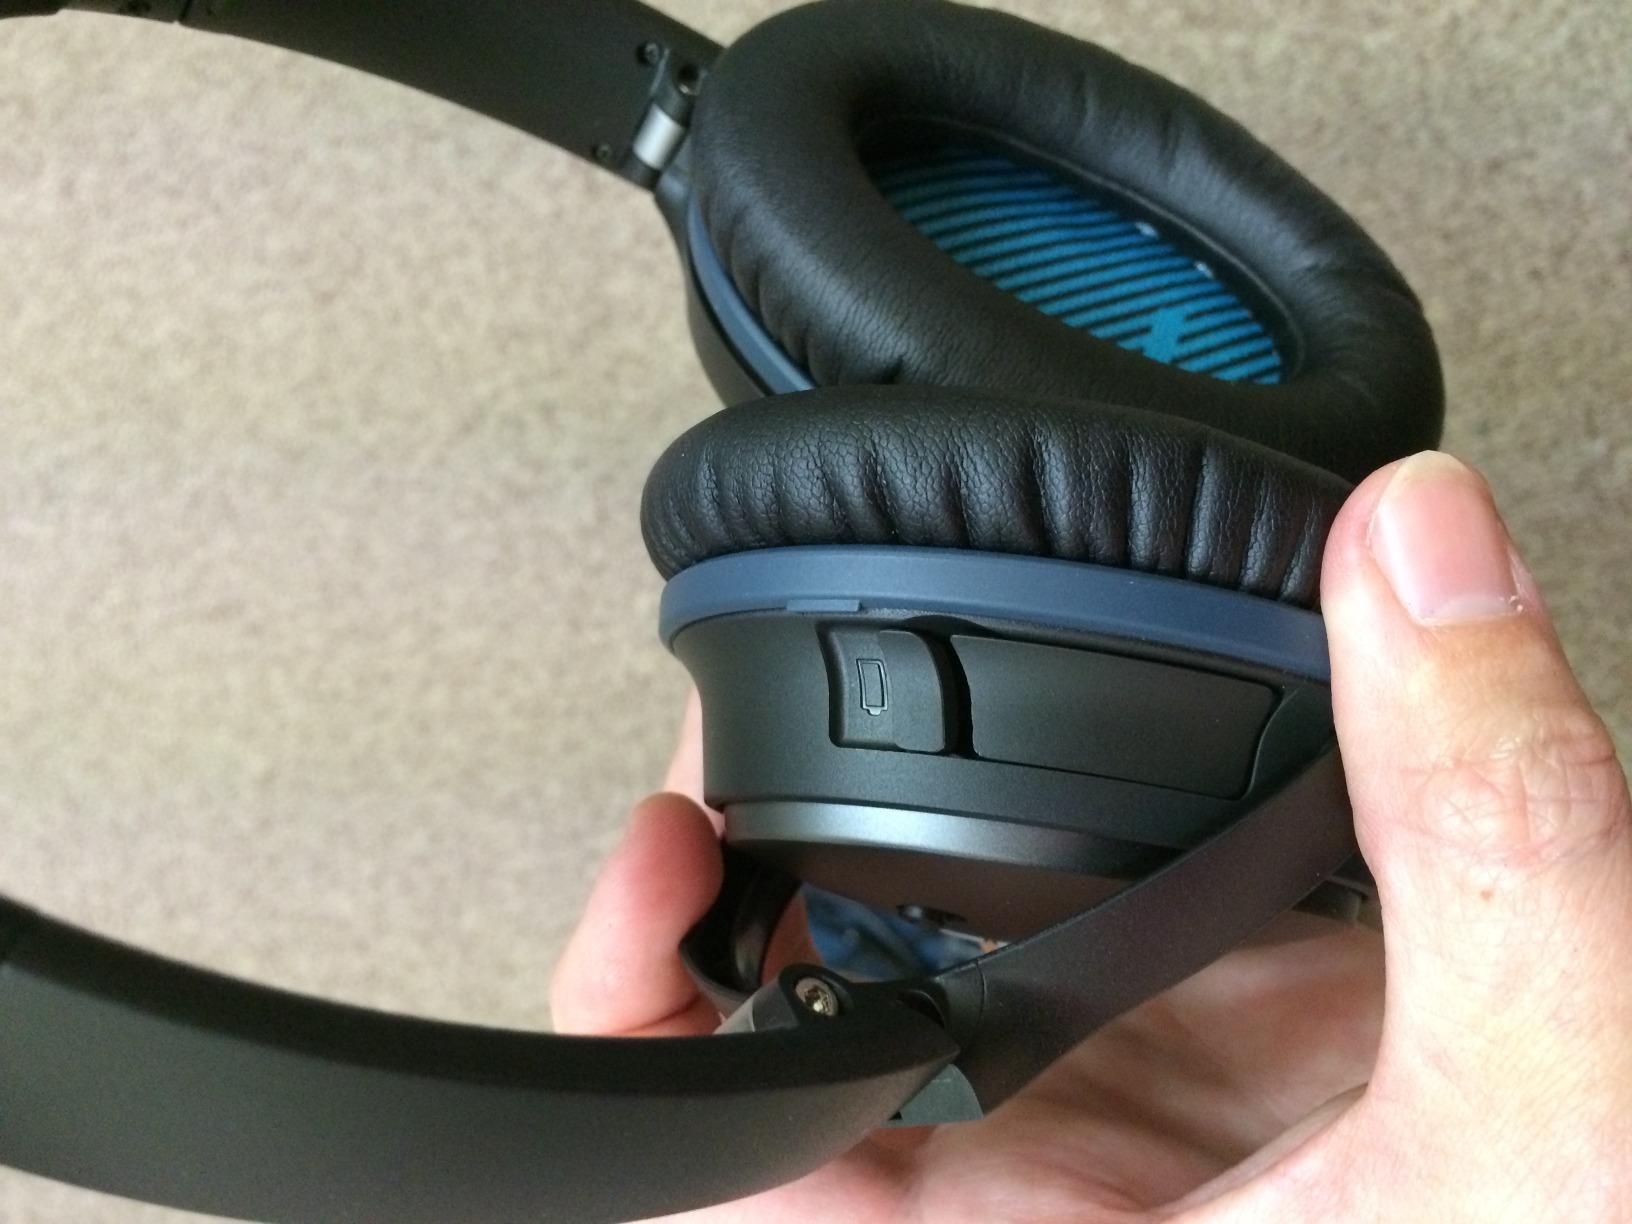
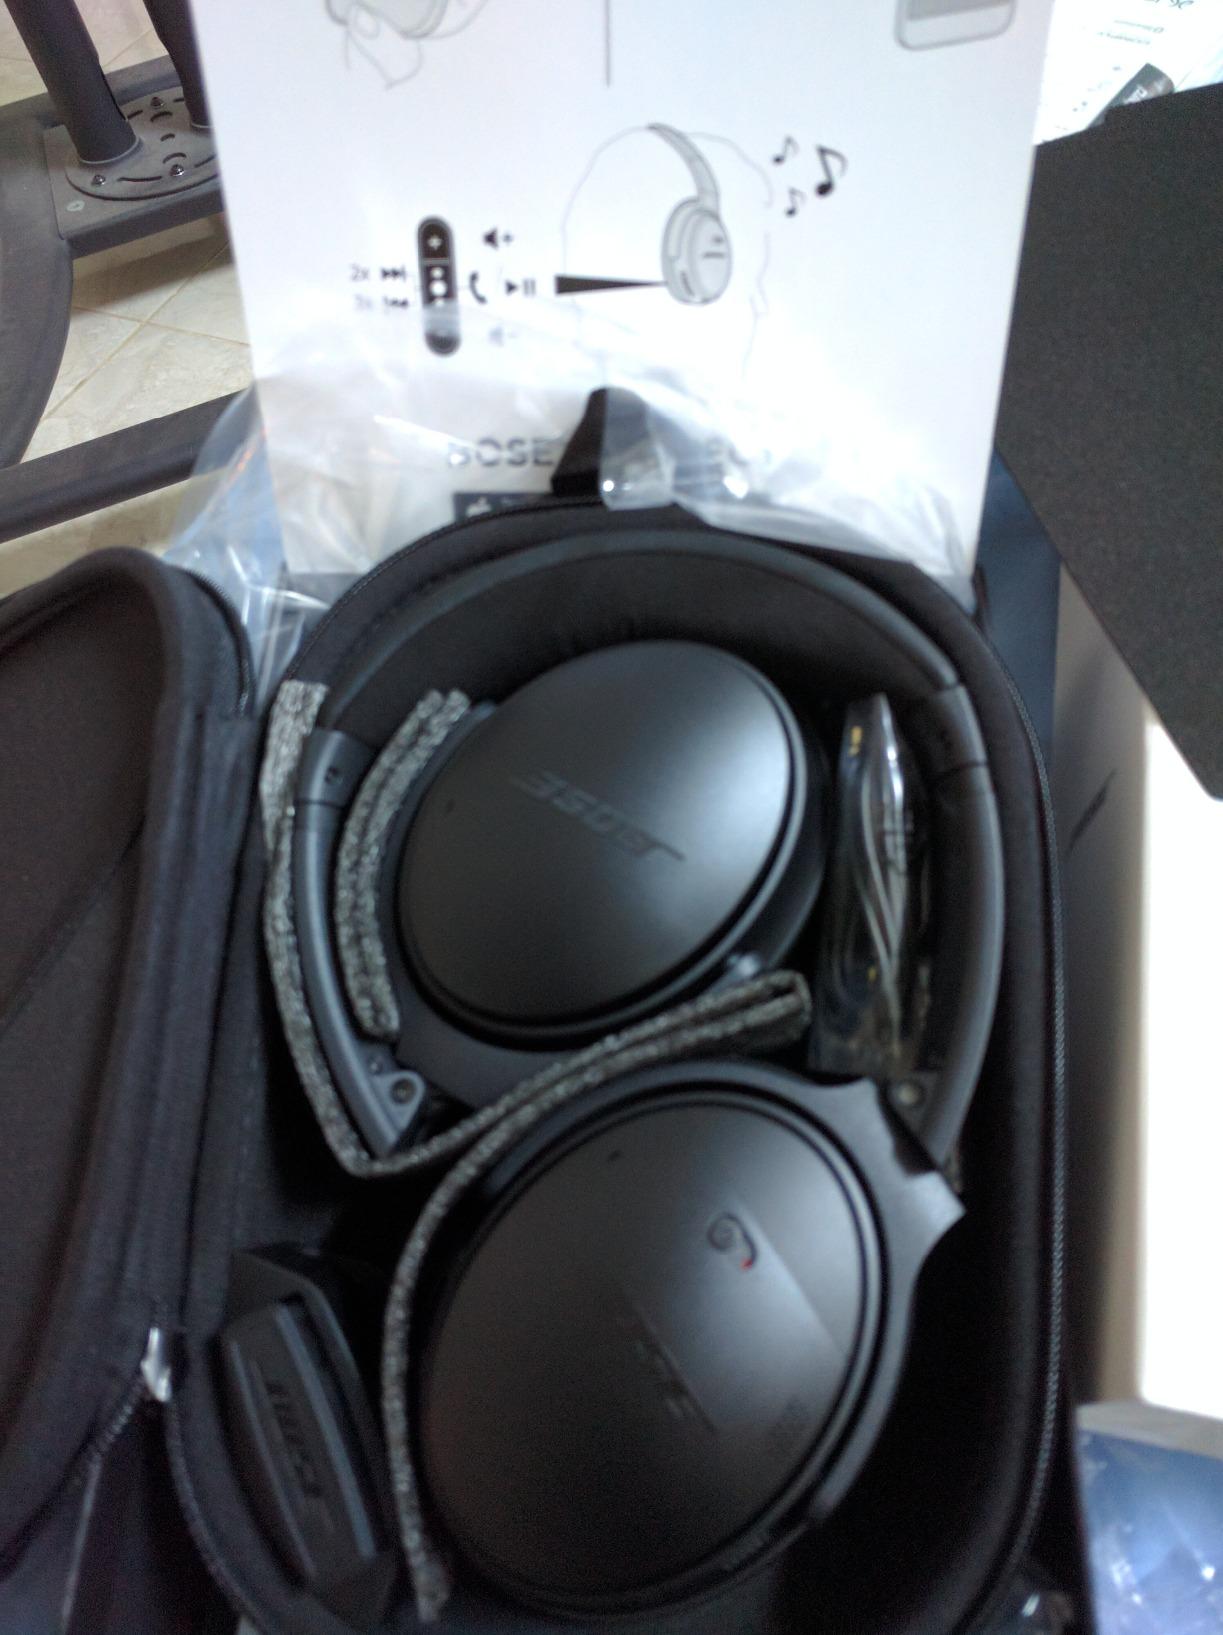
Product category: headphones
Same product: no